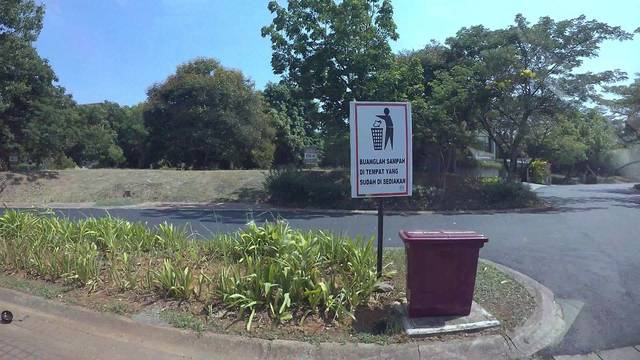
Region: Indonesia
Coordinates: -6.147, 106.918